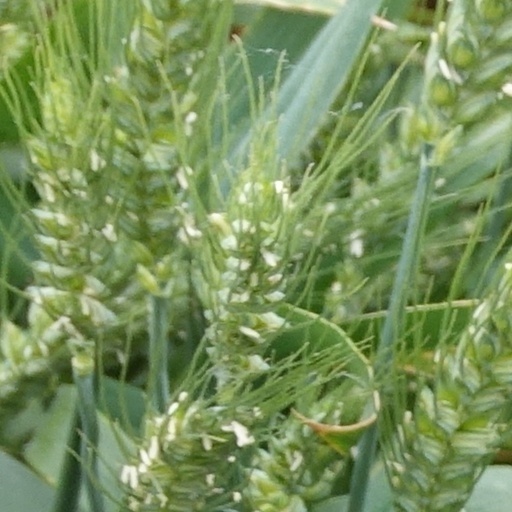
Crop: wheat